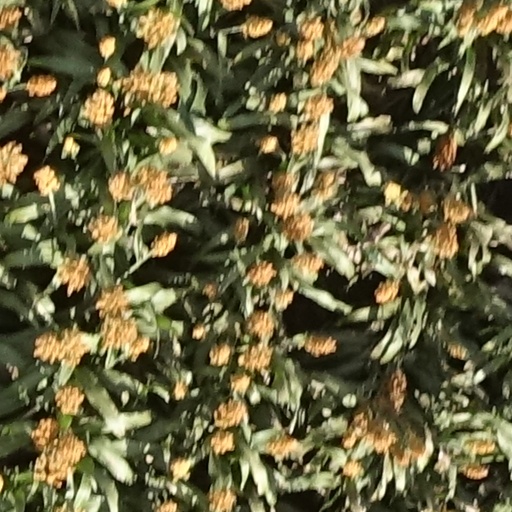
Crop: sorghum